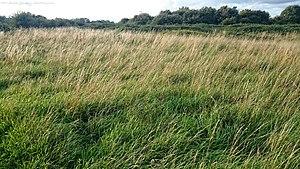
Hounslow Heath est un espace public et une réserve naturelle locale dans le borough londonien de Hounslow. Sur les 4000 acres du Hounslow Heath historique, le parc actuel ne couvre actuellement que 200 acres.